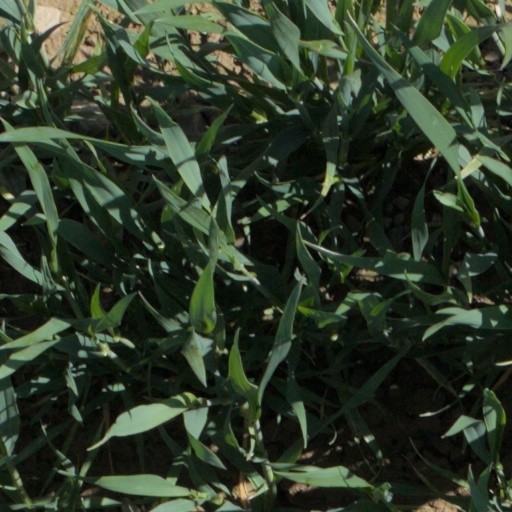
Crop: wheat